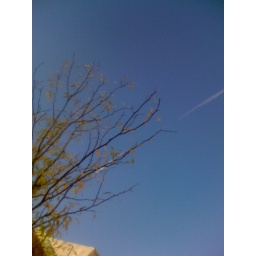
looking up at the sky from a bench in the plaza at the denver art museum hamilton building